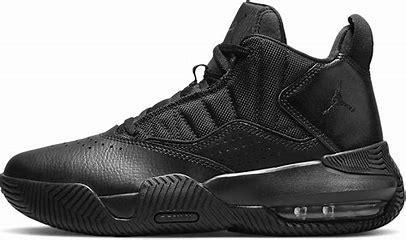
Brand: Jordan
Model: Stay Loyal 3